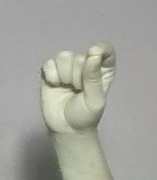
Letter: fa